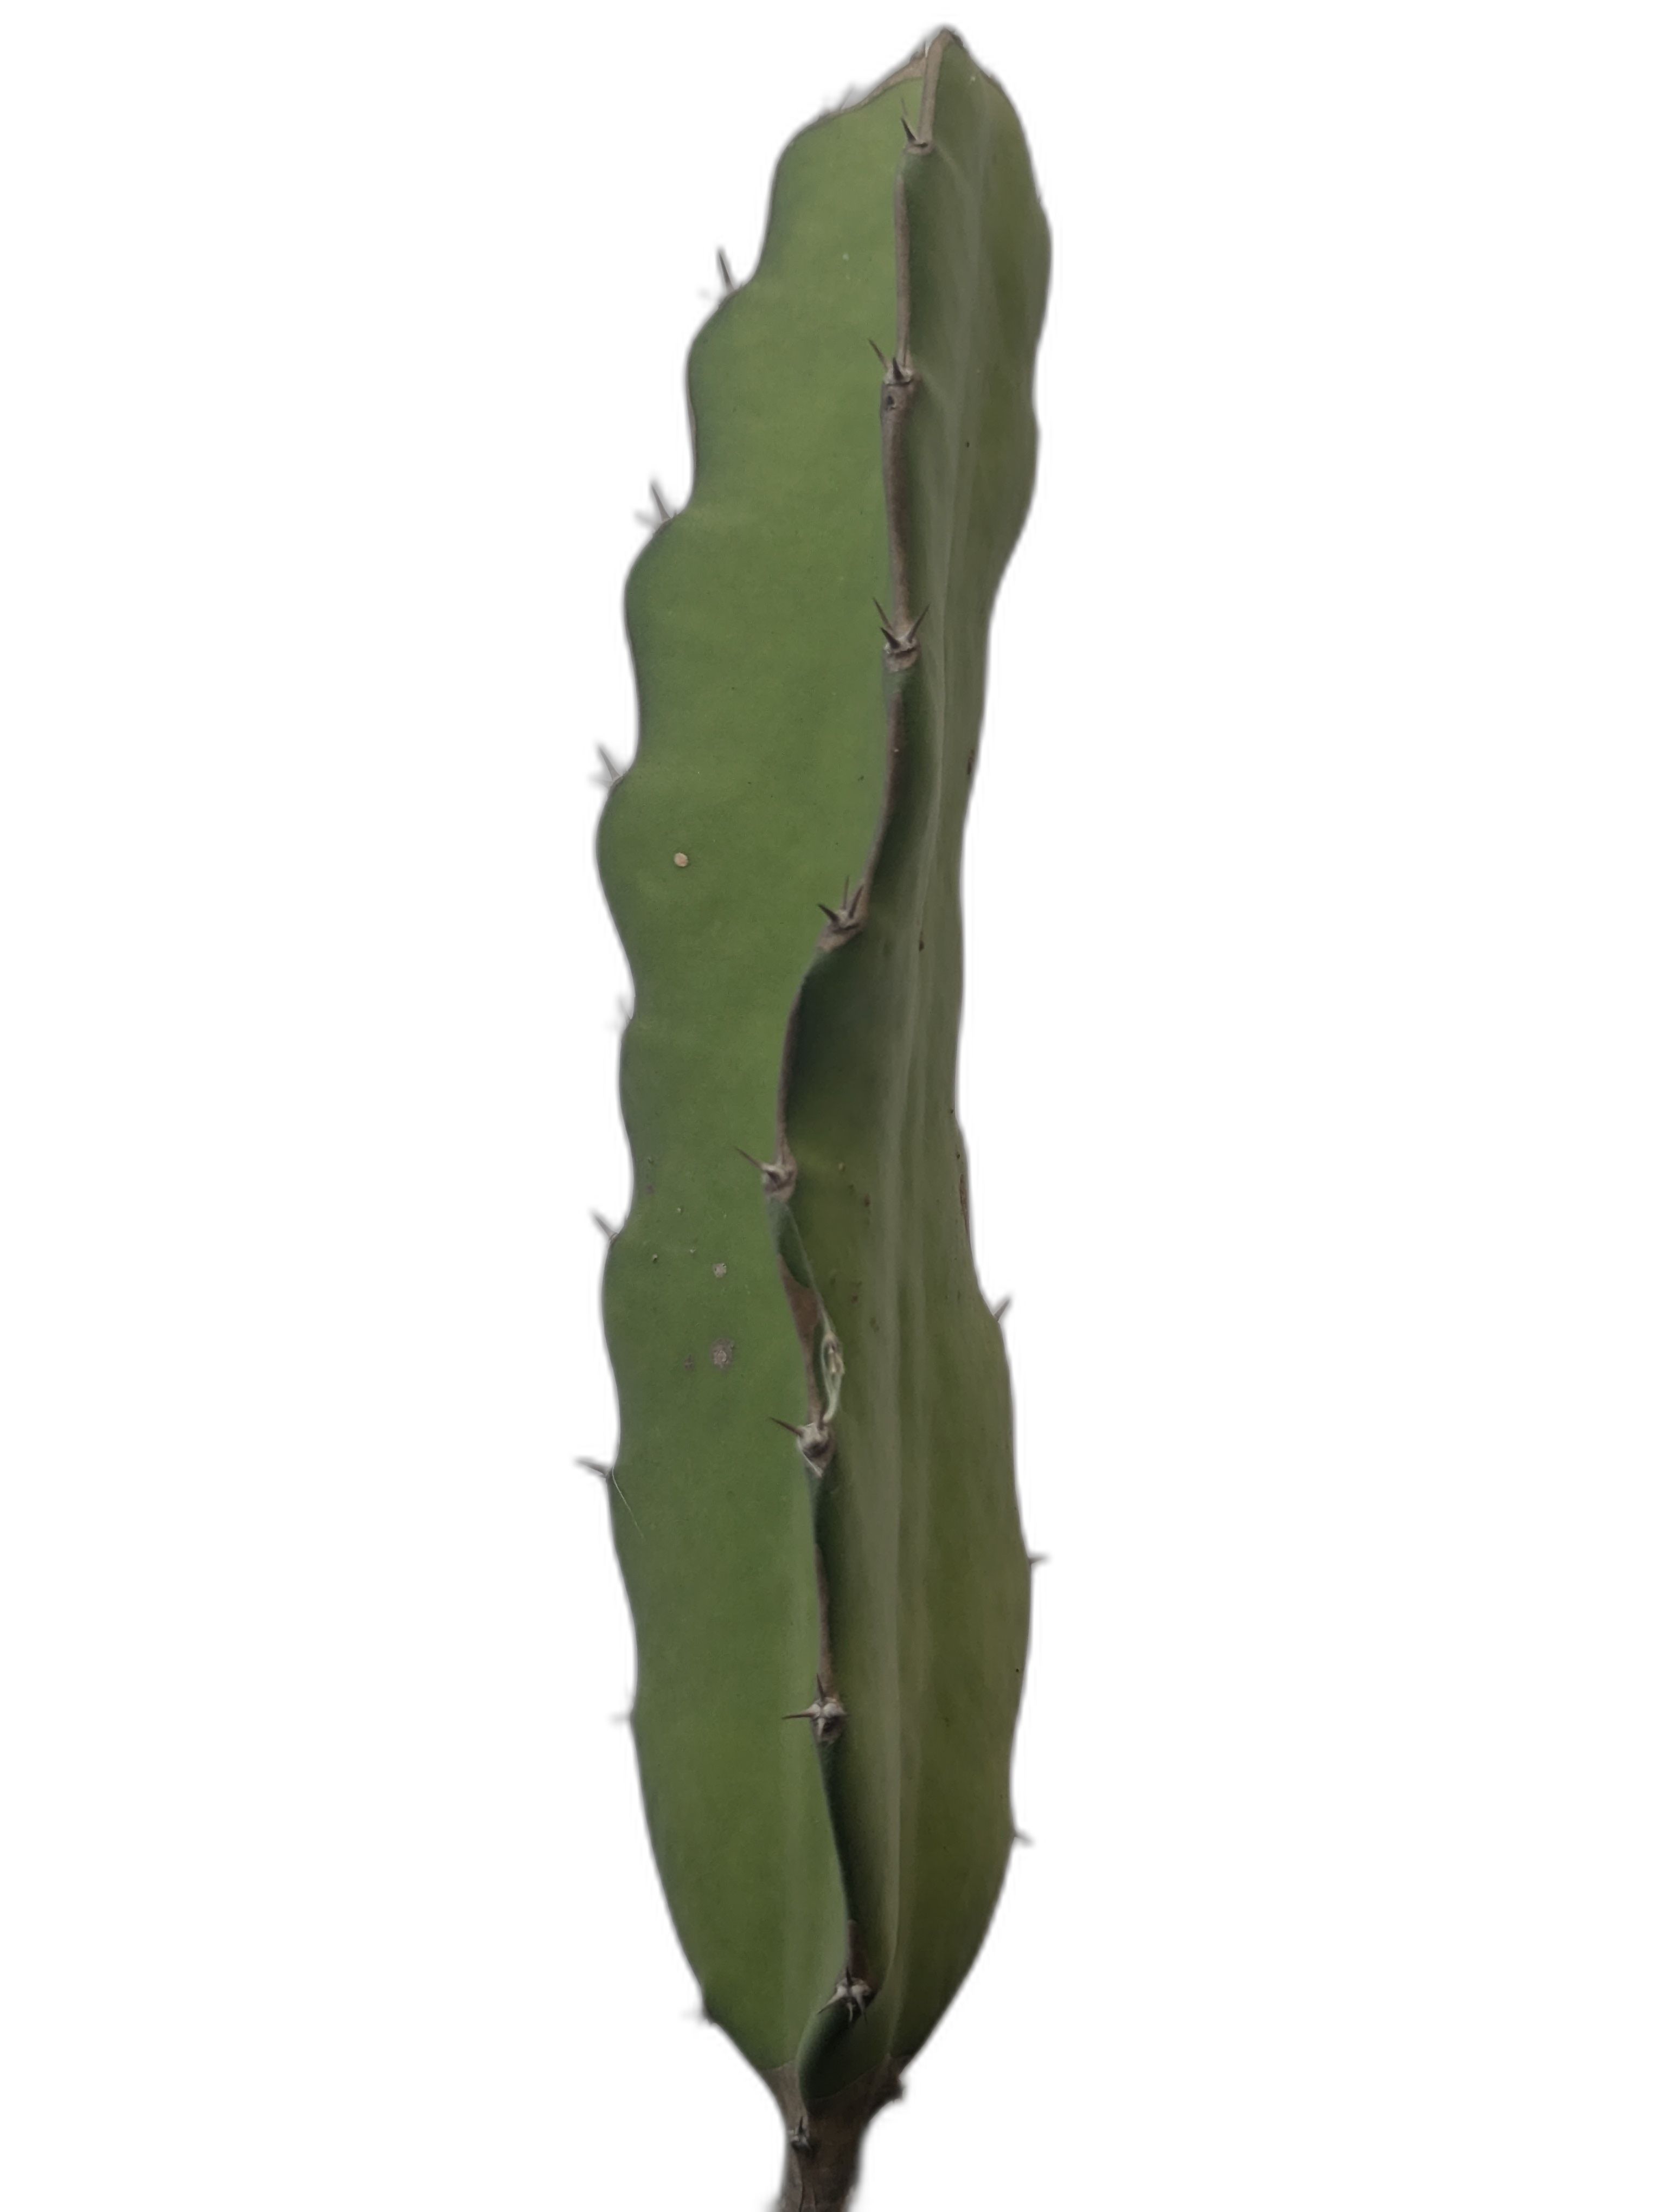
Label: Good leaf